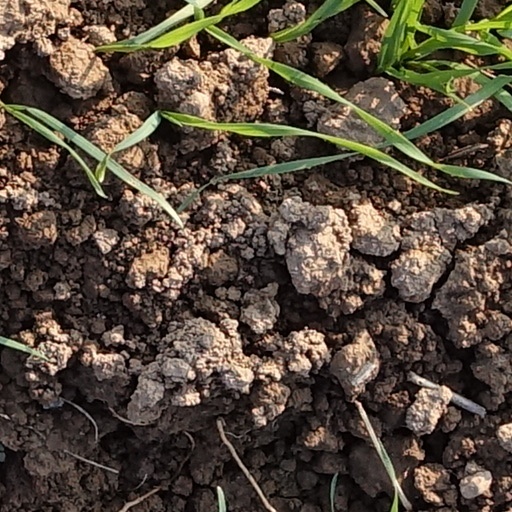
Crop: wheat